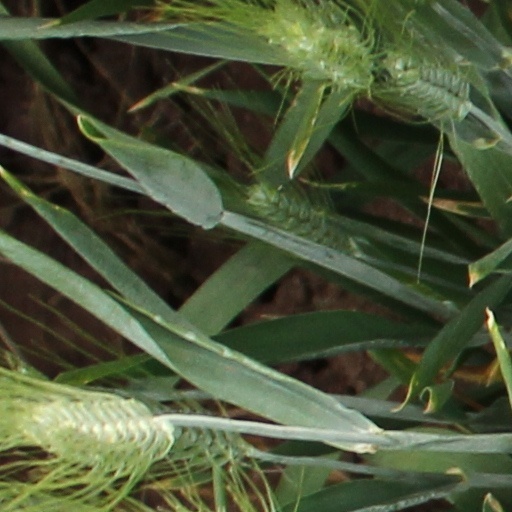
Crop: wheat